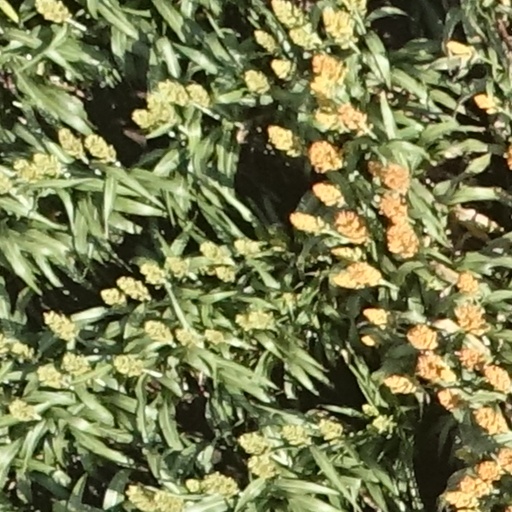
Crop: sorghum